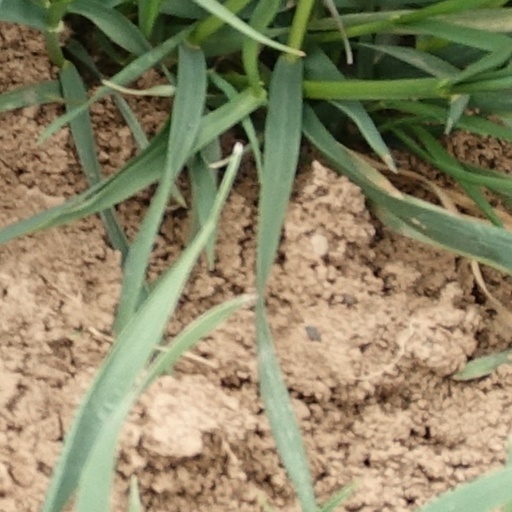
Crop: wheat